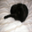
Label: cat